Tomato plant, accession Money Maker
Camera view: vertical (180 deg); turntable rotation: 270 degrees
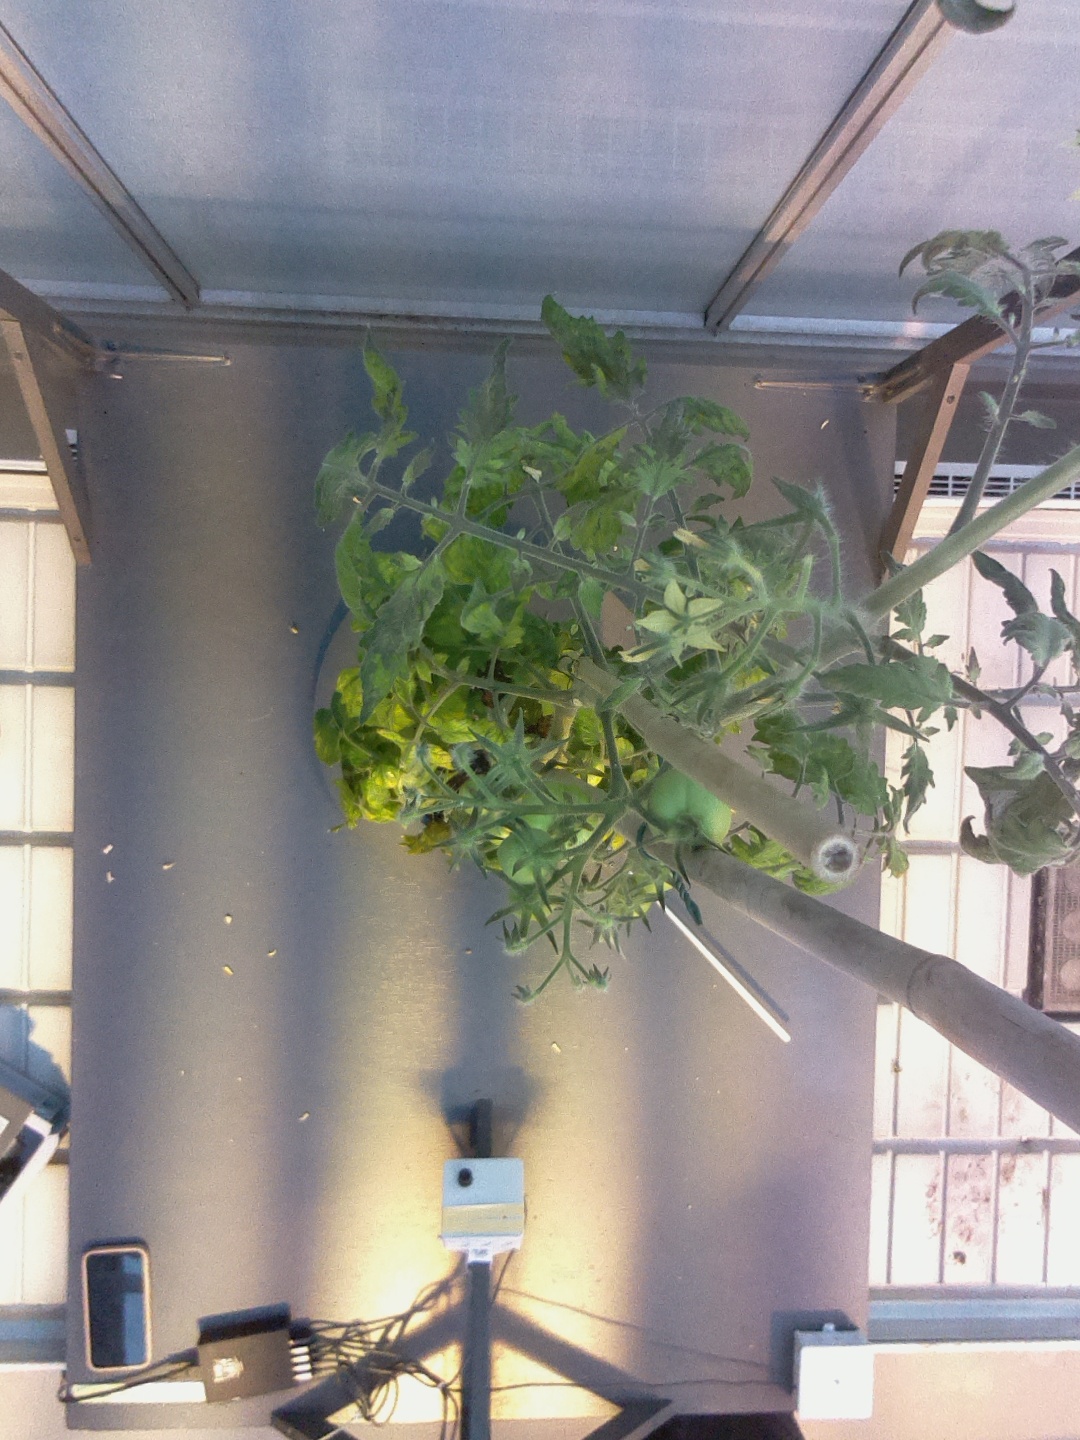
BBCH growth stage 74: 40%-50% of final fruit size